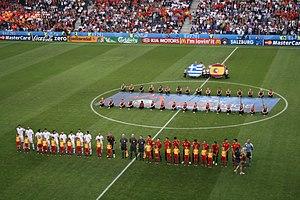
Carlos Puyol i Saforcada, né le 13 avril 1978 à La Pobla de Segur est un footballeur international espagnol. Il évolue au poste de défenseur du milieu des années 1990 au milieu des années 2010. Il est reconnu comme un des meilleurs joueurs à son poste des années 2000. Il a mis fin à sa carrière en 2014.